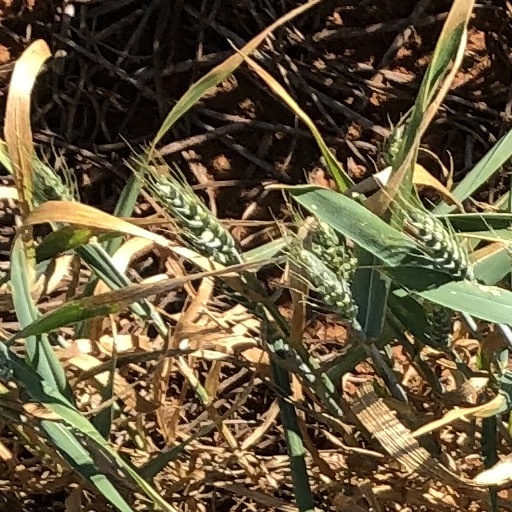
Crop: wheat